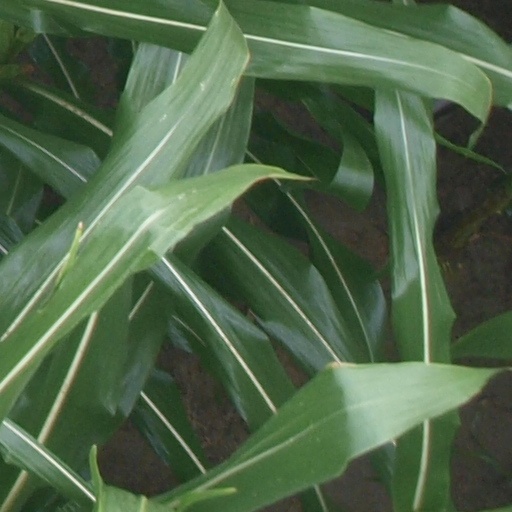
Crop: maize; corn